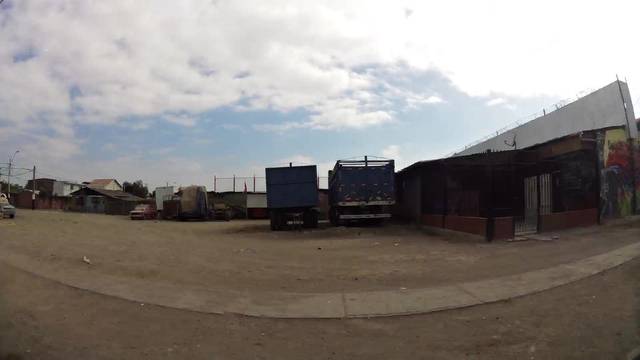
Region: Chile
Coordinates: -33.519, -70.692